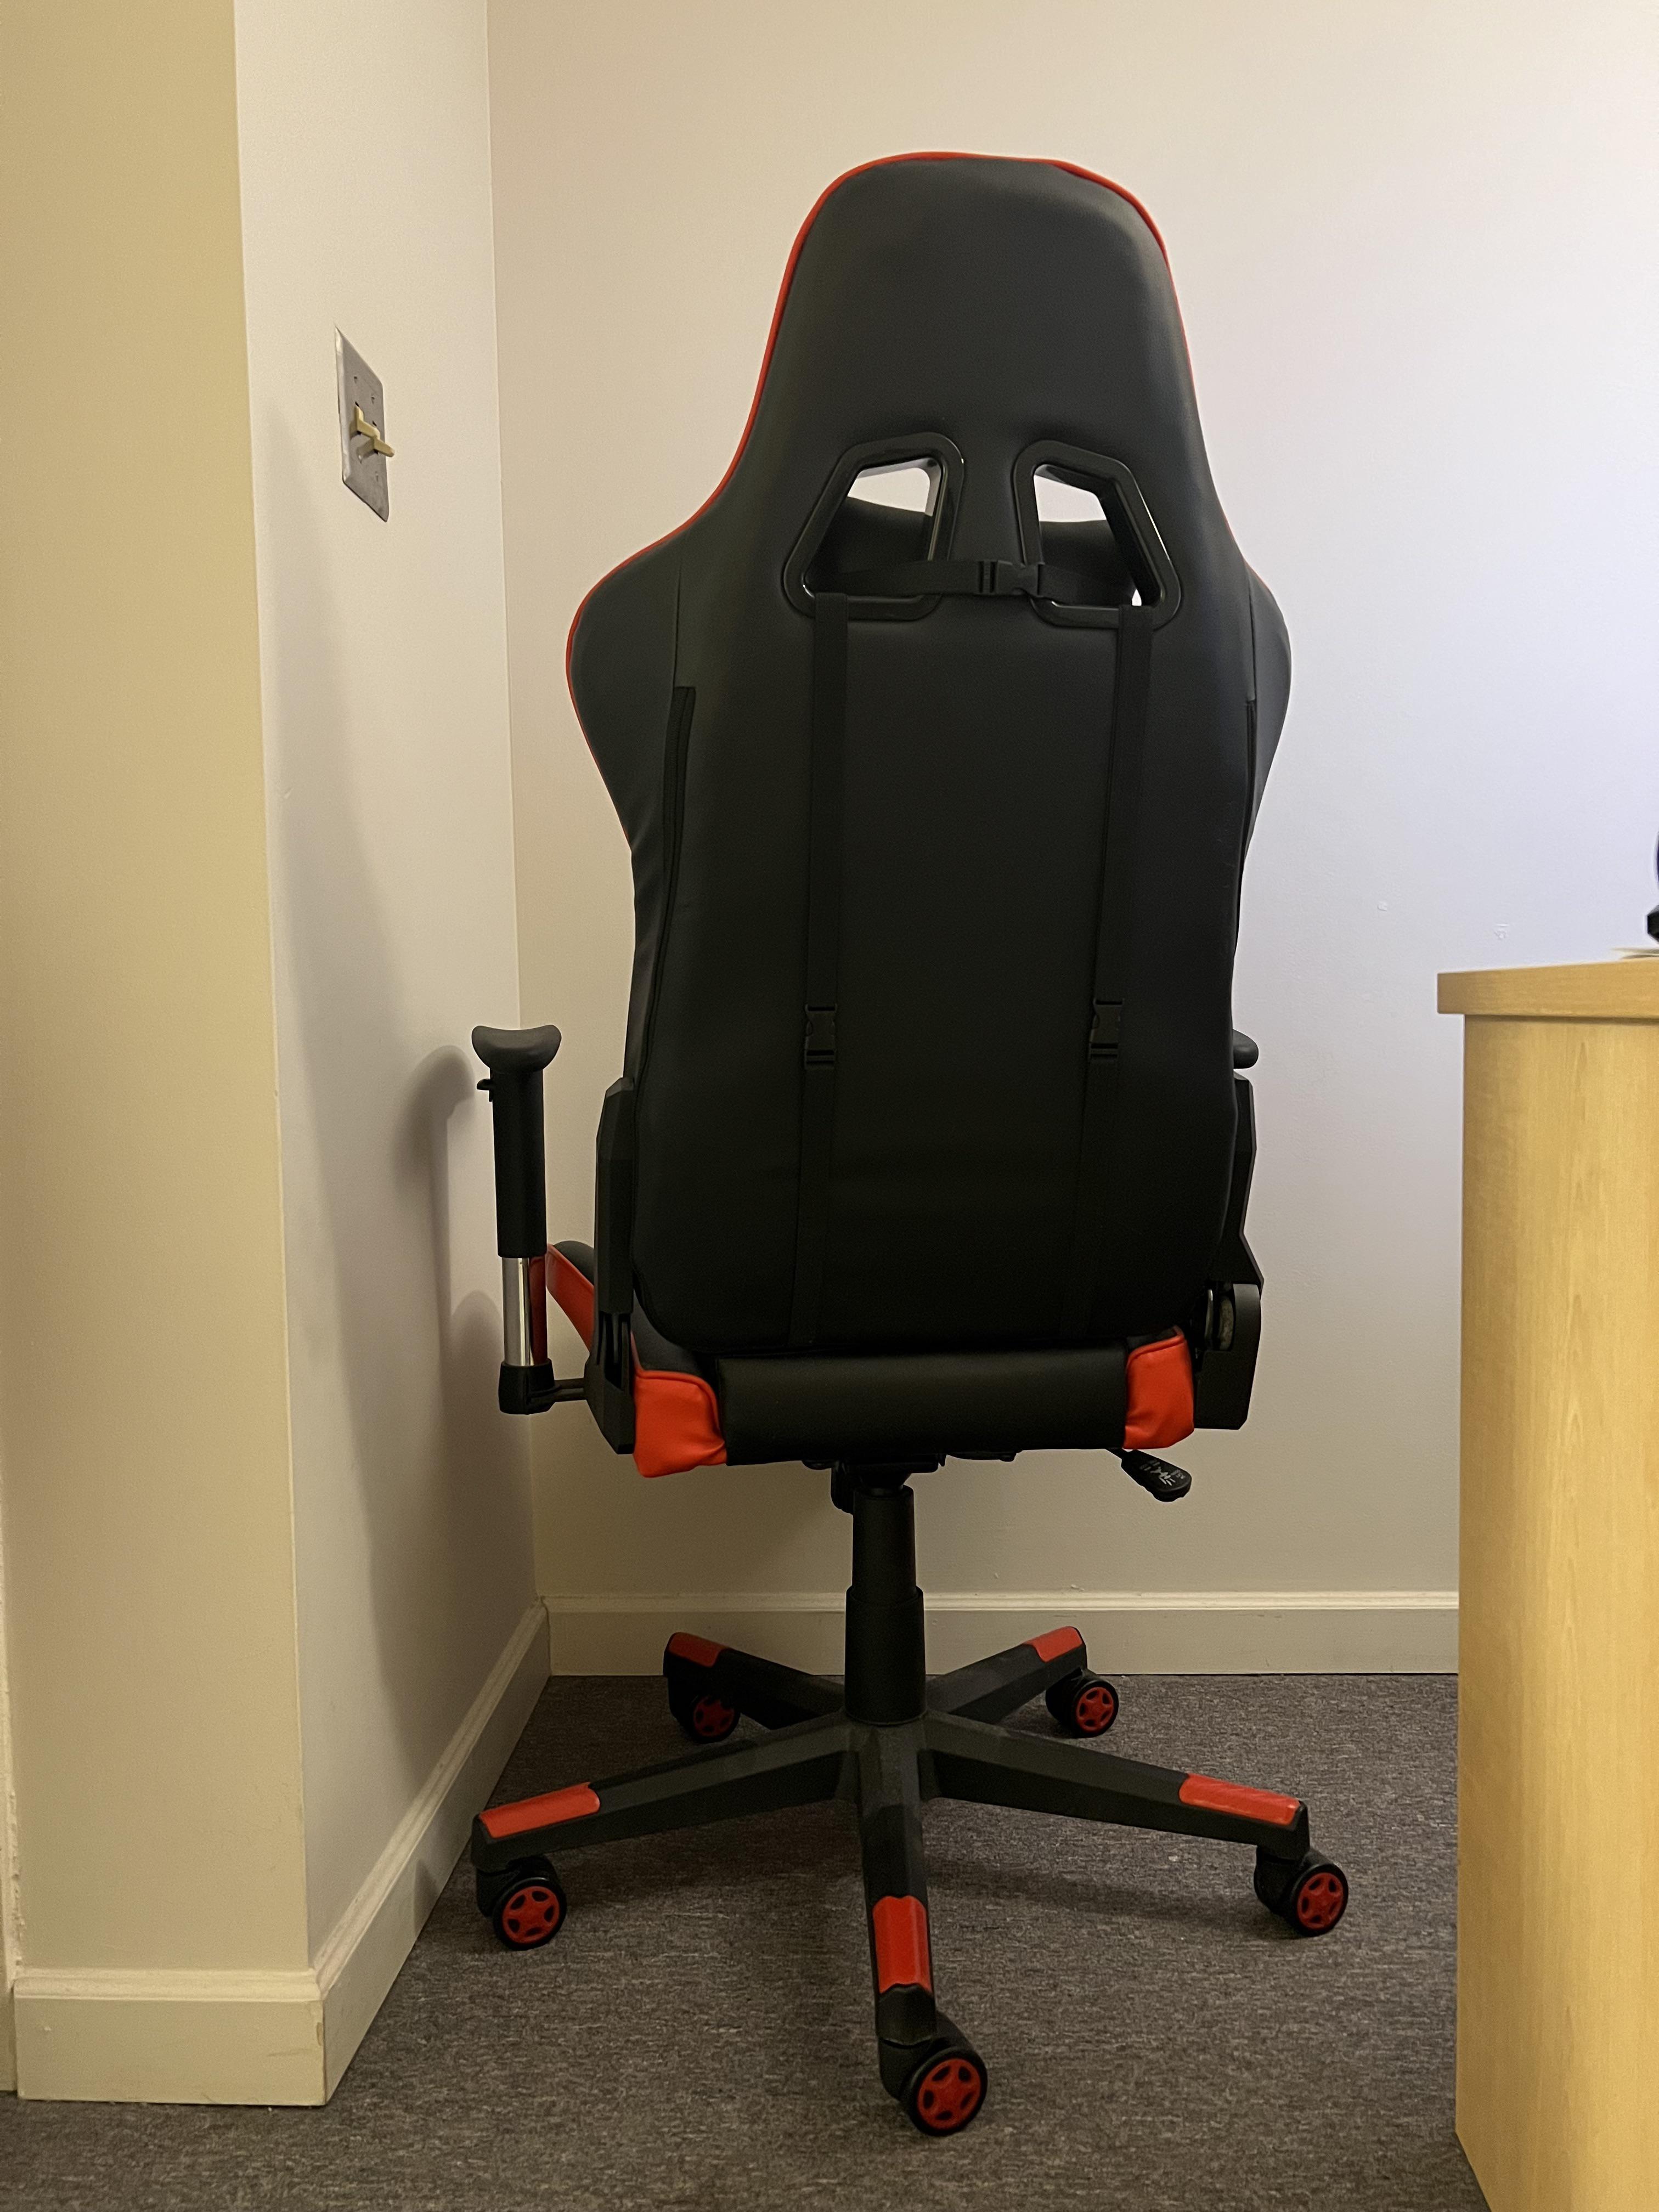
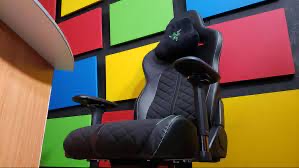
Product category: items_chair
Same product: no